Thishiwe Ziqubu

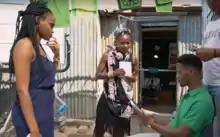
Ziqubu directing Lerato Walaza and another in MTV Shuga episode

Ziqubu made his acting debut in the 2011 drama film "Man on Ground", which helped to move his career forward. As a scriptwriter and director, he wrote and directed three independent short films: "Out Of Luck", "Subdued" and "Between the Lines". He has also written for South African television soap operas "Isidingo" and "Rhythm City" and for "Is'Thunzi", a drama series. He co-created, wrote (as head writer) and directed a supernatural four-part drama series entitled "Emoyeni".